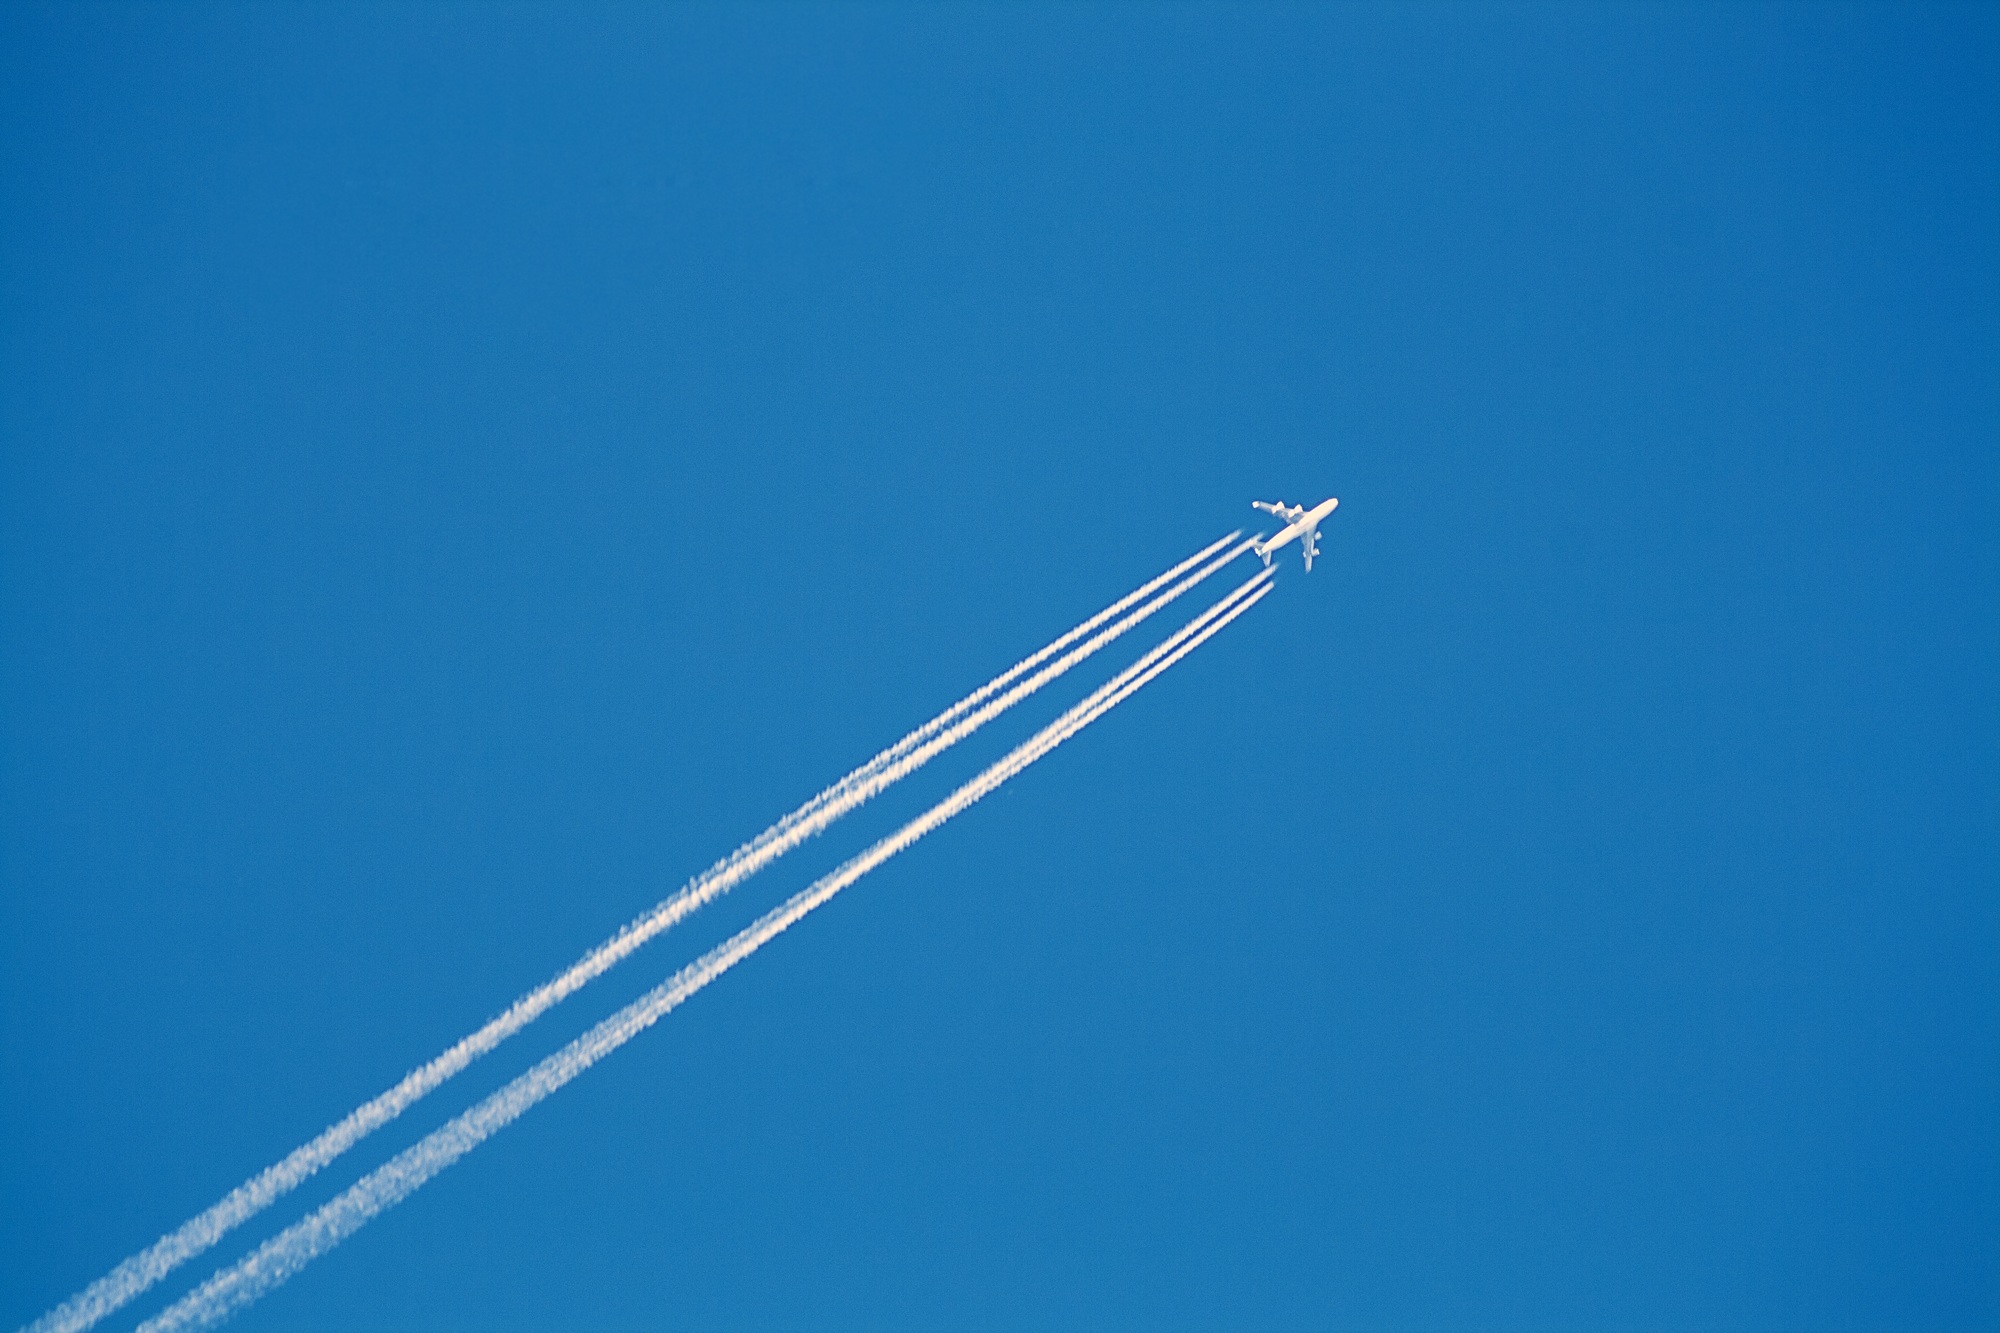
wing, sky, fly, travel, airplane, aircraft, line, vehicle, aviation, flight, blue, glider, flyer, atmosphere of earth